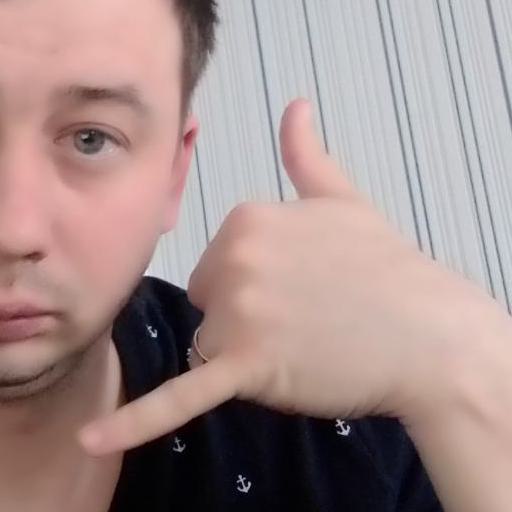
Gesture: call